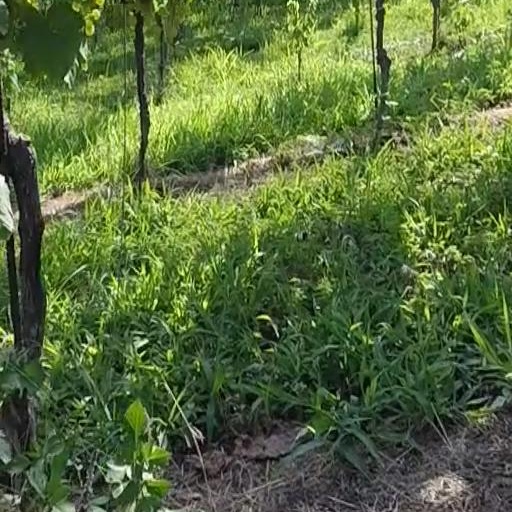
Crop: grape